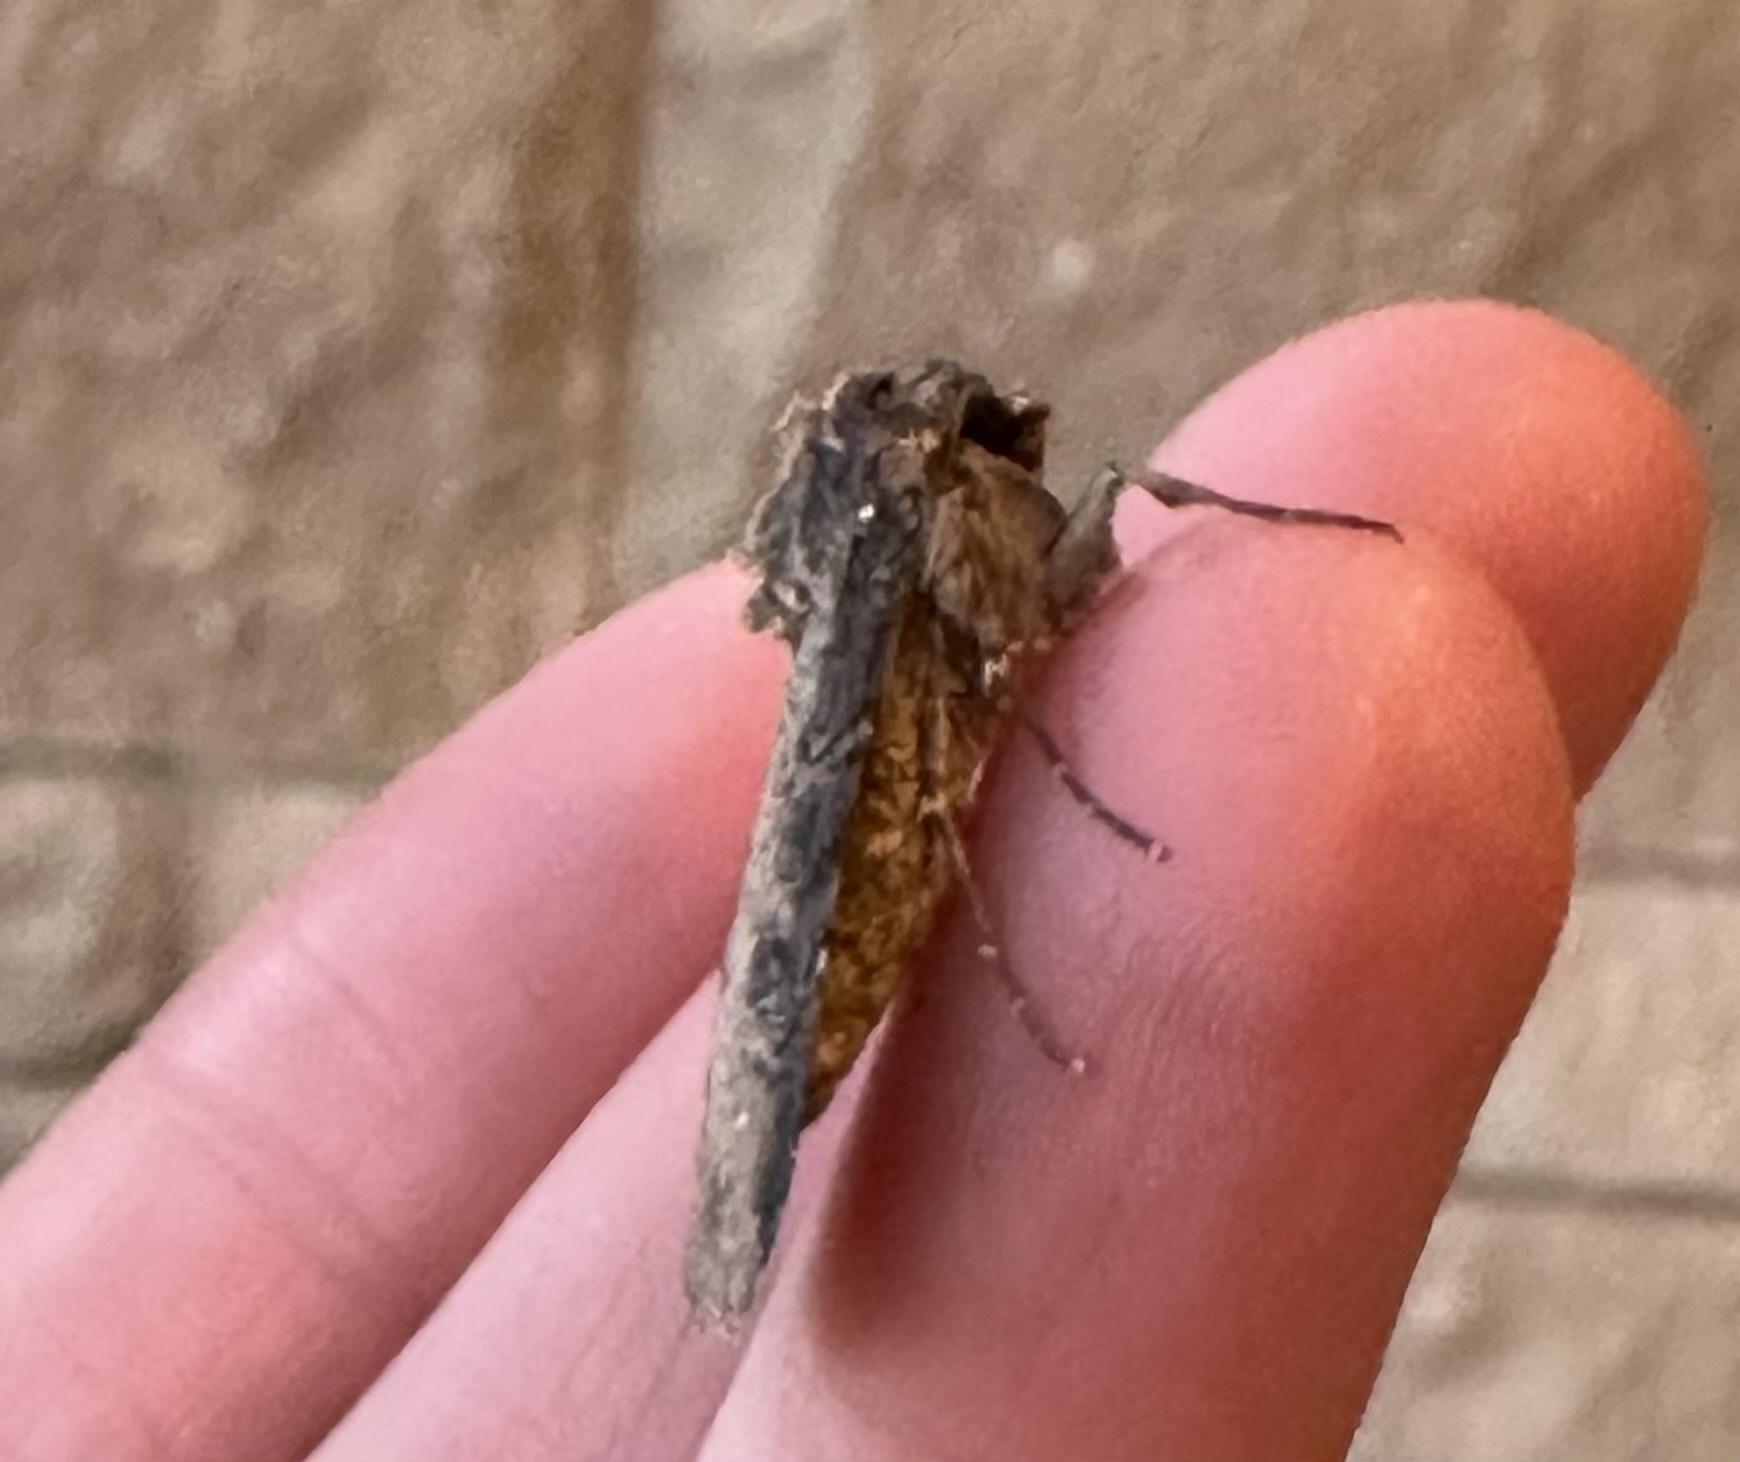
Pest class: cutworms